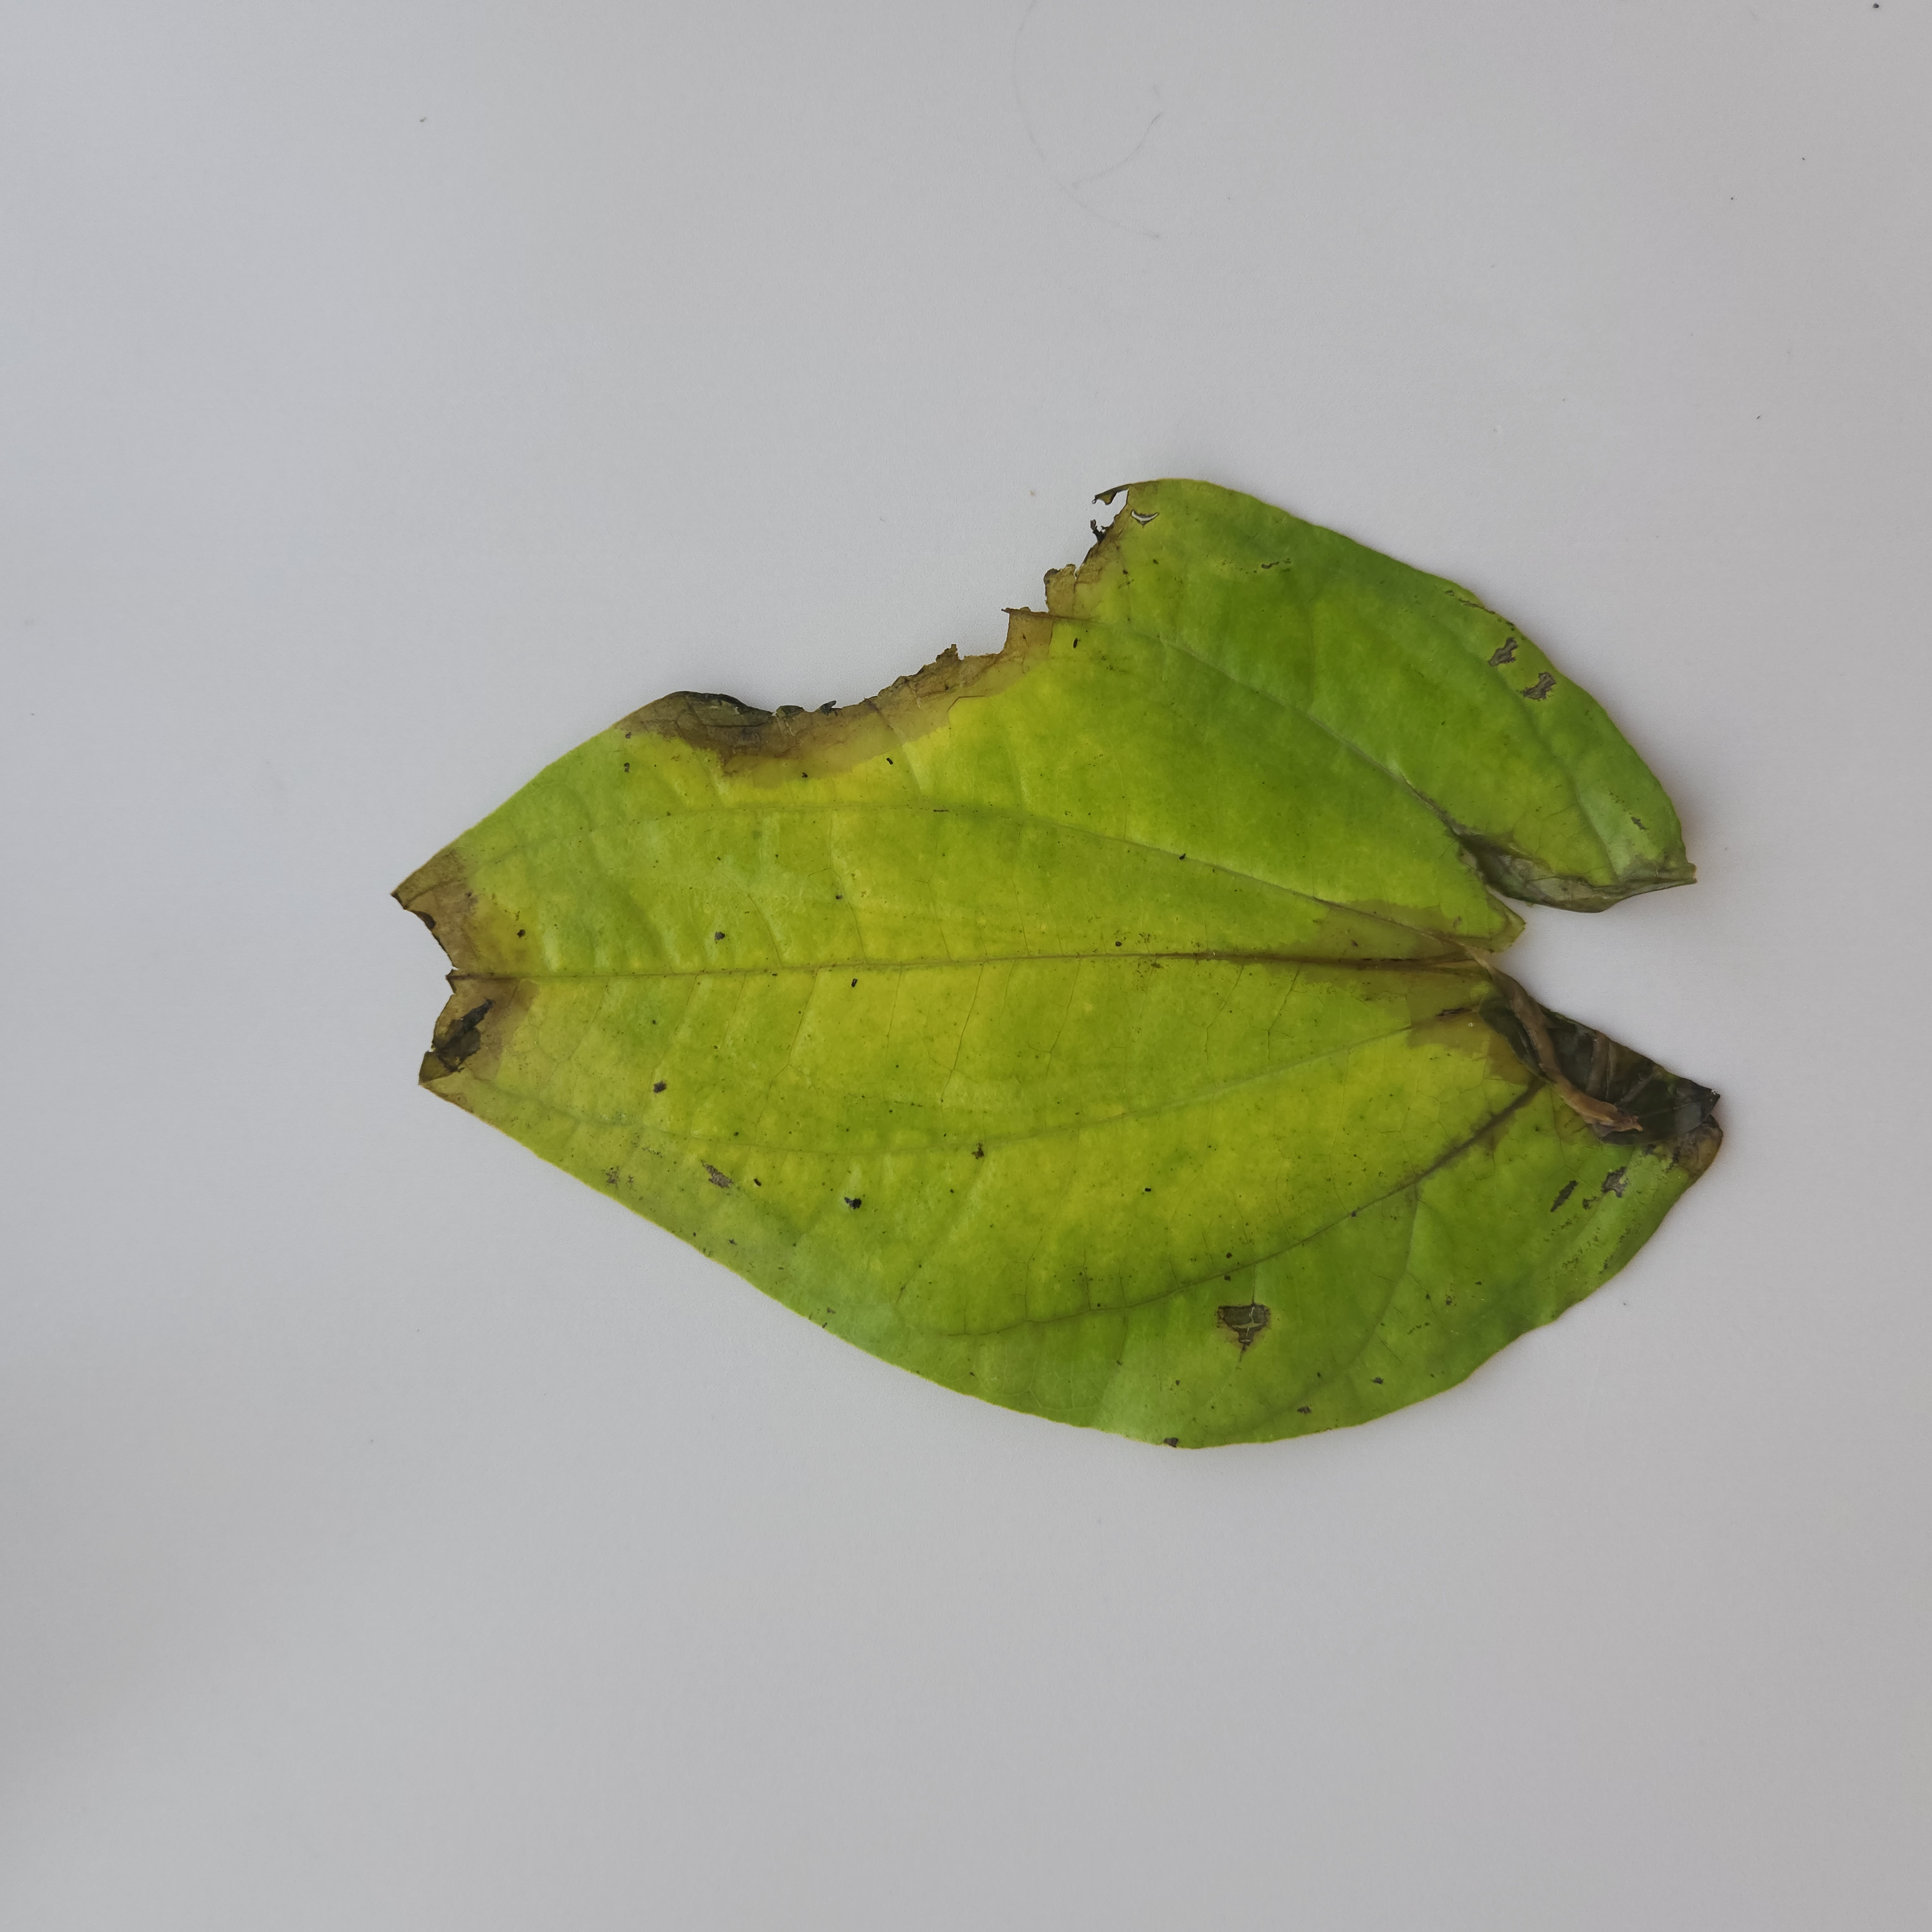
Label: Diseased